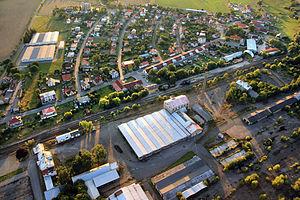
Čachovice est une commune du district de Mladá Boleslav, dans la région de Bohême-Centrale, en République tchèque. Sa population s'élevait à 885 habitants en 2020.